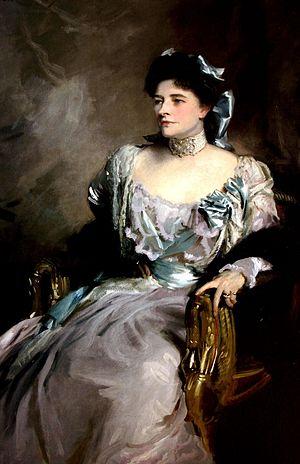
Cet article établit une liste de tableaux de John Singer Sargent, peintre américain né le 12 janvier 1856 à Florence et mort le 14 avril 1925 à Londres. Au long de sa carrière, Sargent a vécu essentiellement en Europe, où il a réalisé environ 900 peintures à l'huile et plus de 2 000 aquarelles, ainsi que de nombreux dessins au crayon et au fusain. La plupart de ses huiles sur toile sont des portraits.
Jules Charles Wernher, 1ᵉʳ baronnet, est un magnat britannique d'origine hessoise, spécialisé dans l'industrie de l'extraction de diamant. Collectionneur d'art, il fut par ailleurs victime d'une escroquerie sensationnelle à la Belle Époque, l'affaire Lemoine.